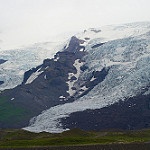
Scene: Outdoor